The Greatest Show on Turf

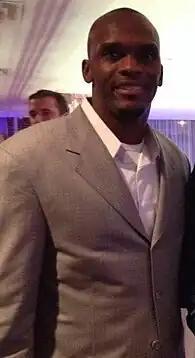
Isaac Bruce

Bruce was selected in the 2nd round (33rd overall pick) of the NFL Draft in 1994, by the Los Angeles Rams.